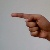
The image shows a hand gesture representing the letter 'G' in Indian Sign Language.